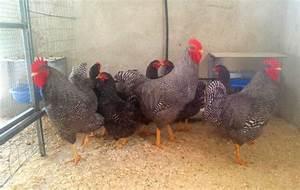
chicken